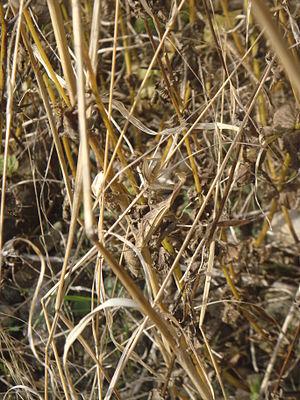
Une mante religieuse de couleur beige. Ain, France.
La mante religieuse, surnommée tigre de l'herbe, cheval du diable, ou Prie Dieu, est une espèce d'insectes de la famille des Mantidae originaire du bassin méditerranéen, introduite en Asie et en Amérique du Nord.